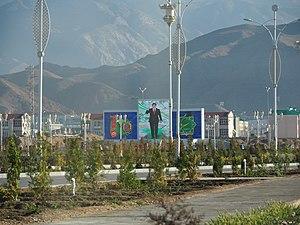
Balkanabat, anciennement Nebit Dag, est une ville de l'ouest du Turkménistan. Elle est la capitale de la province de Balkan. Elle est située à une altitude de 17 mètres, à environ 400 kilomètres d'Achgabat. En 2006, sa population était estimée à 87 822 habitants. Balkanabat se trouve au pied de la chaîne de montagnes des Balkan Daglary.